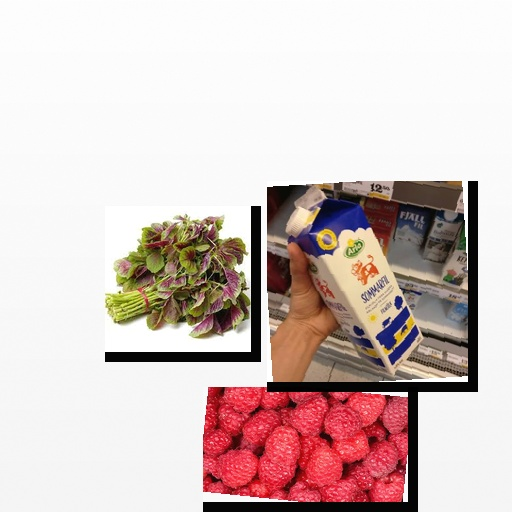
Food items: raspberry, amaranth, sour_milk